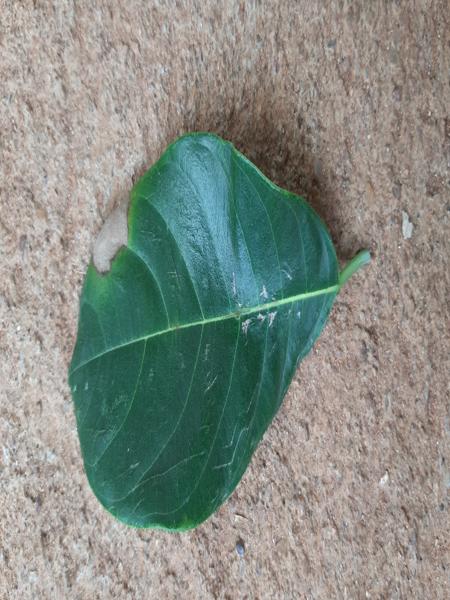
Plant: Jackfruit